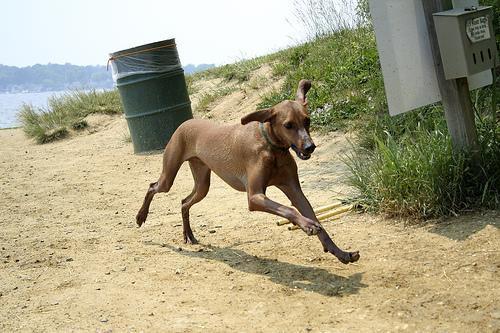
redbone